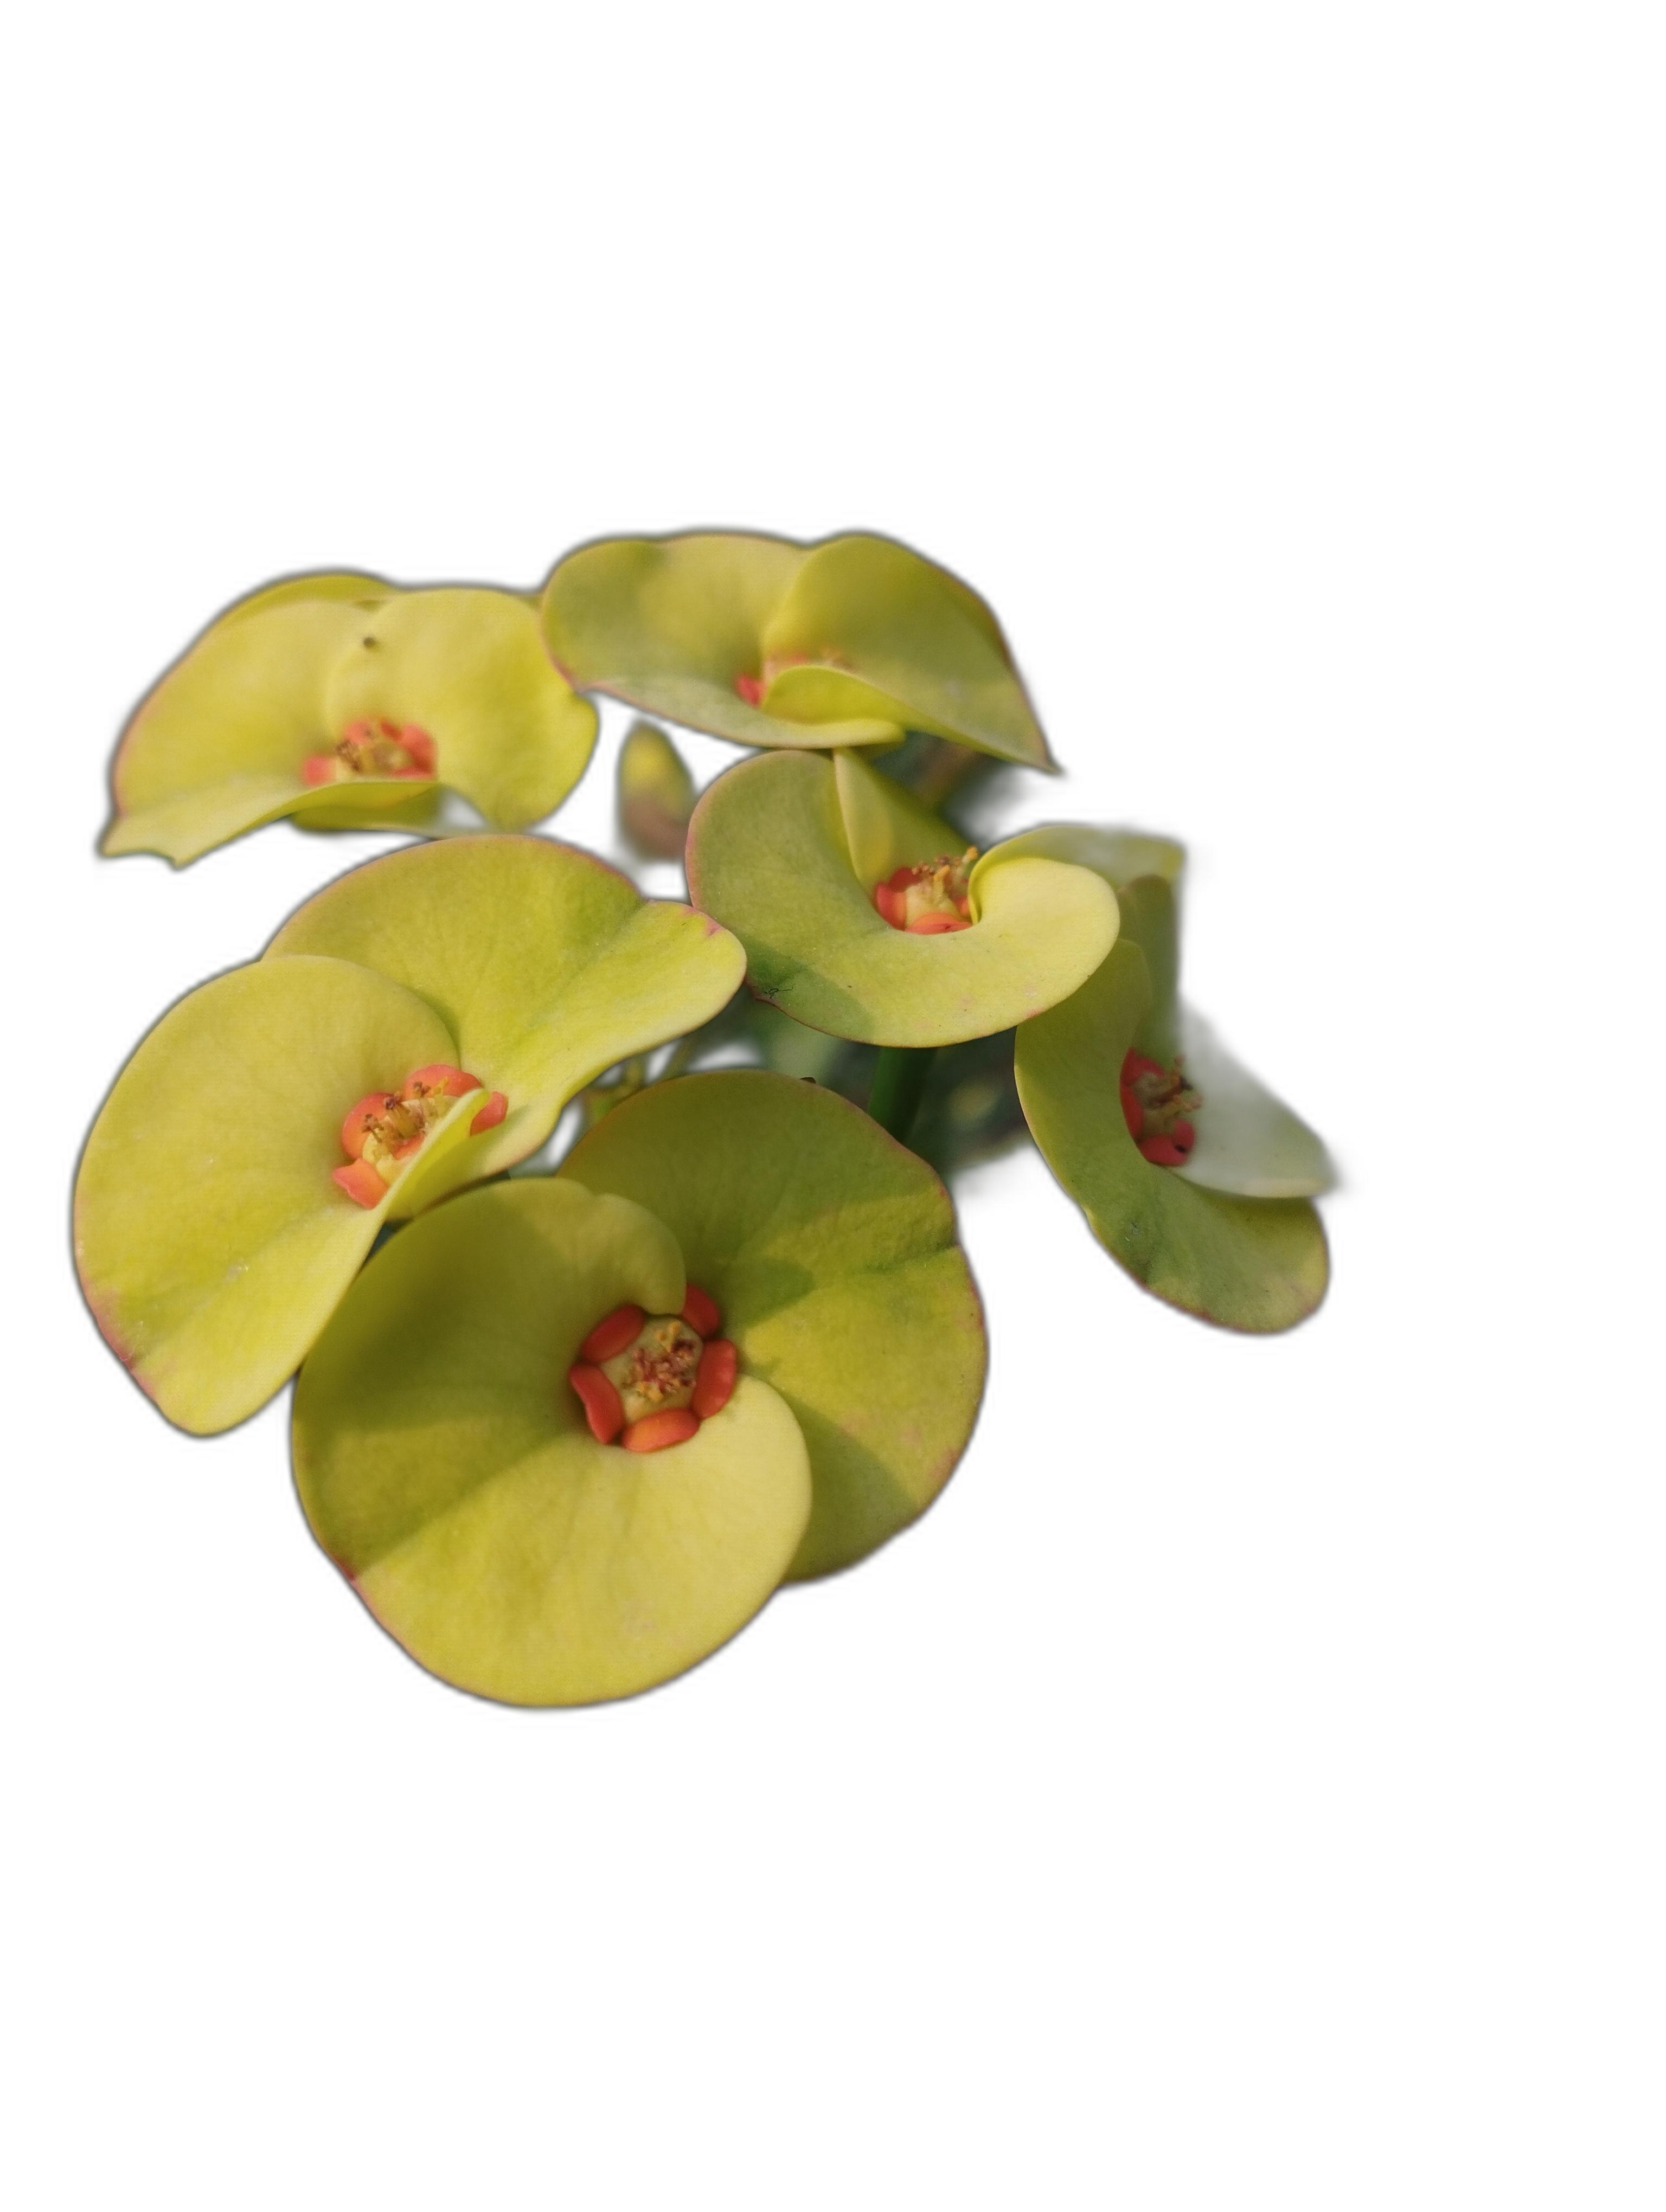
Label: Crown of thorns